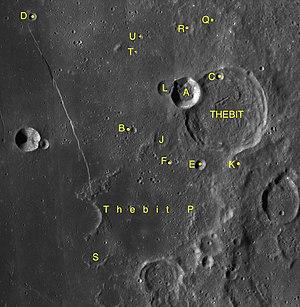
Thebit est un cratère lunaire situé sur la face visible de la Lune. Il se trouve au sud-est de la Mare Nubium. À l'est s'étend une longue crête, appelée Rupes Recta et juste après se trouve le cratère Birt. À l'ouest-nord-ouest du cratère Thebit, s'étend le cratère Arzachel et à l'Est, le cratère La Caille. Au sud-ouest il y a les restes inondés du cratère satellite « Thebit P » qui a un plus grand diamètre que Thebit lui-même. Au sud, il y a le cratère Alpetragius. Le bord du cratère Thebit est un contour circulaire, avec une double entaille dans le mur sud-ouest. Un éminent cratère en forme de cuvette, « Thebit A », se trouve en face du rebord à l'ouest-nord-ouest.